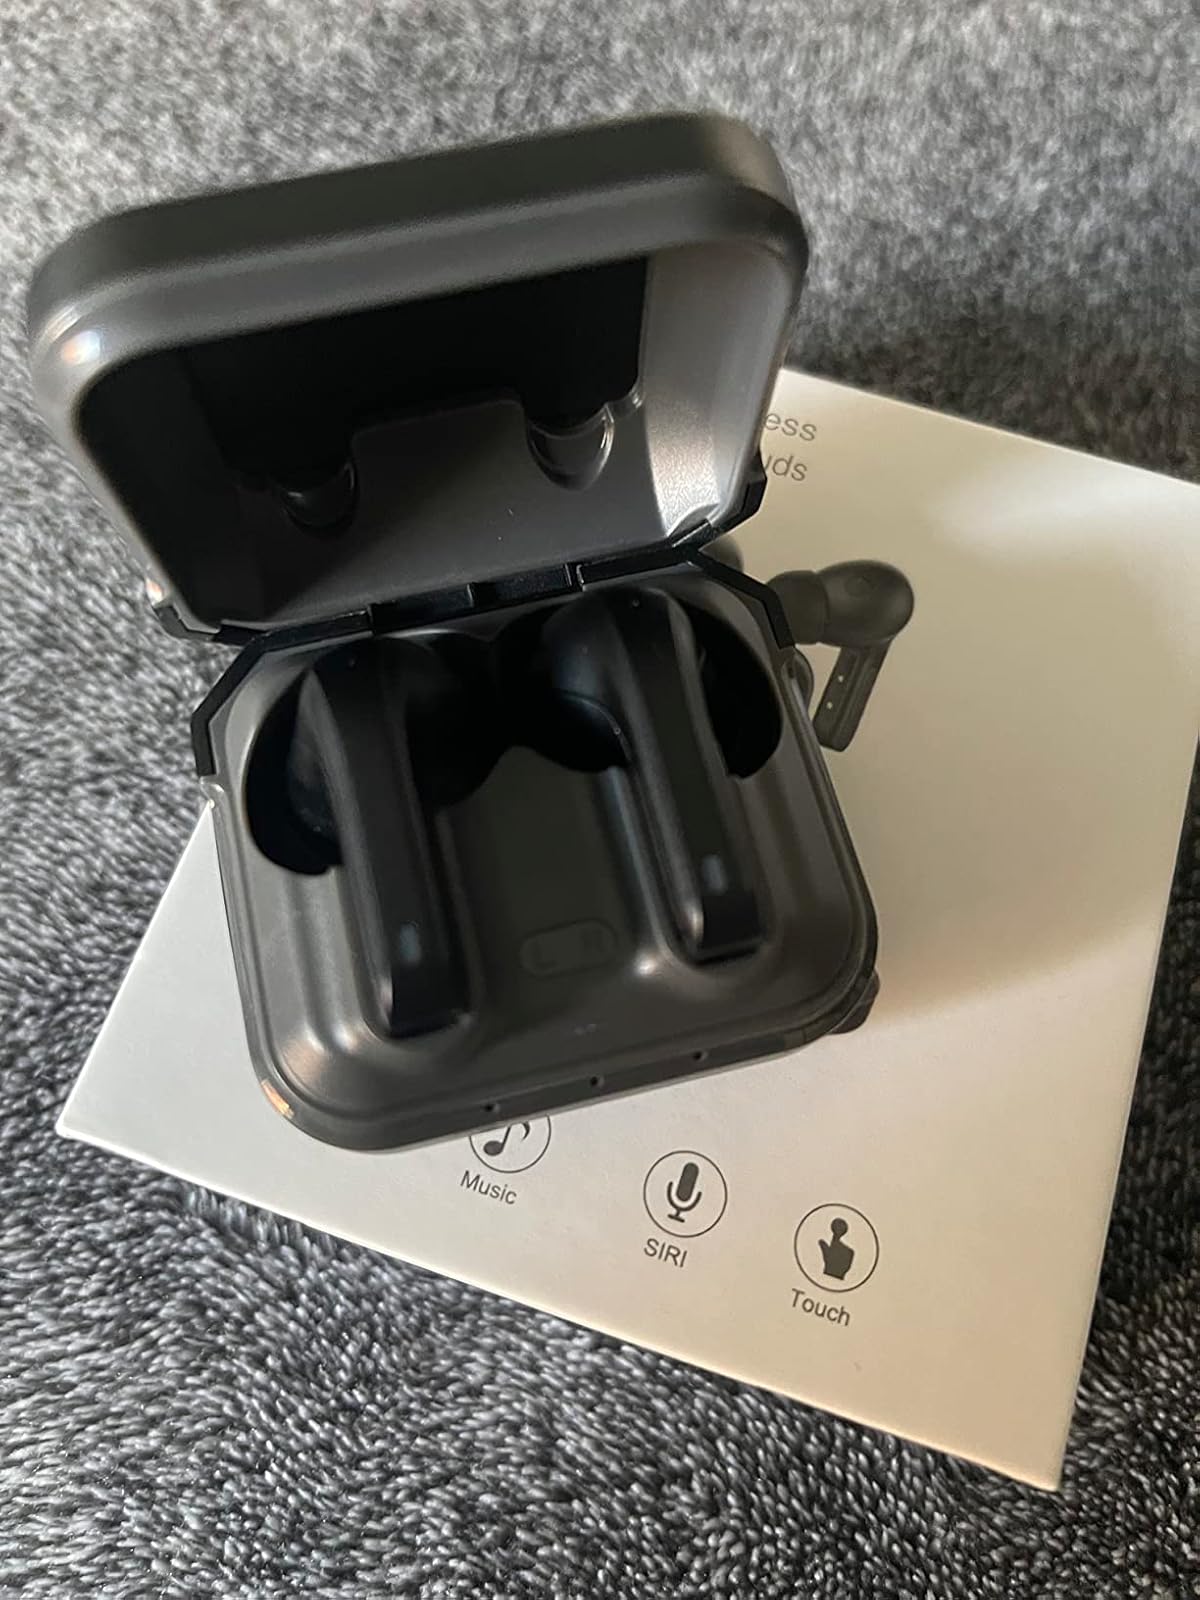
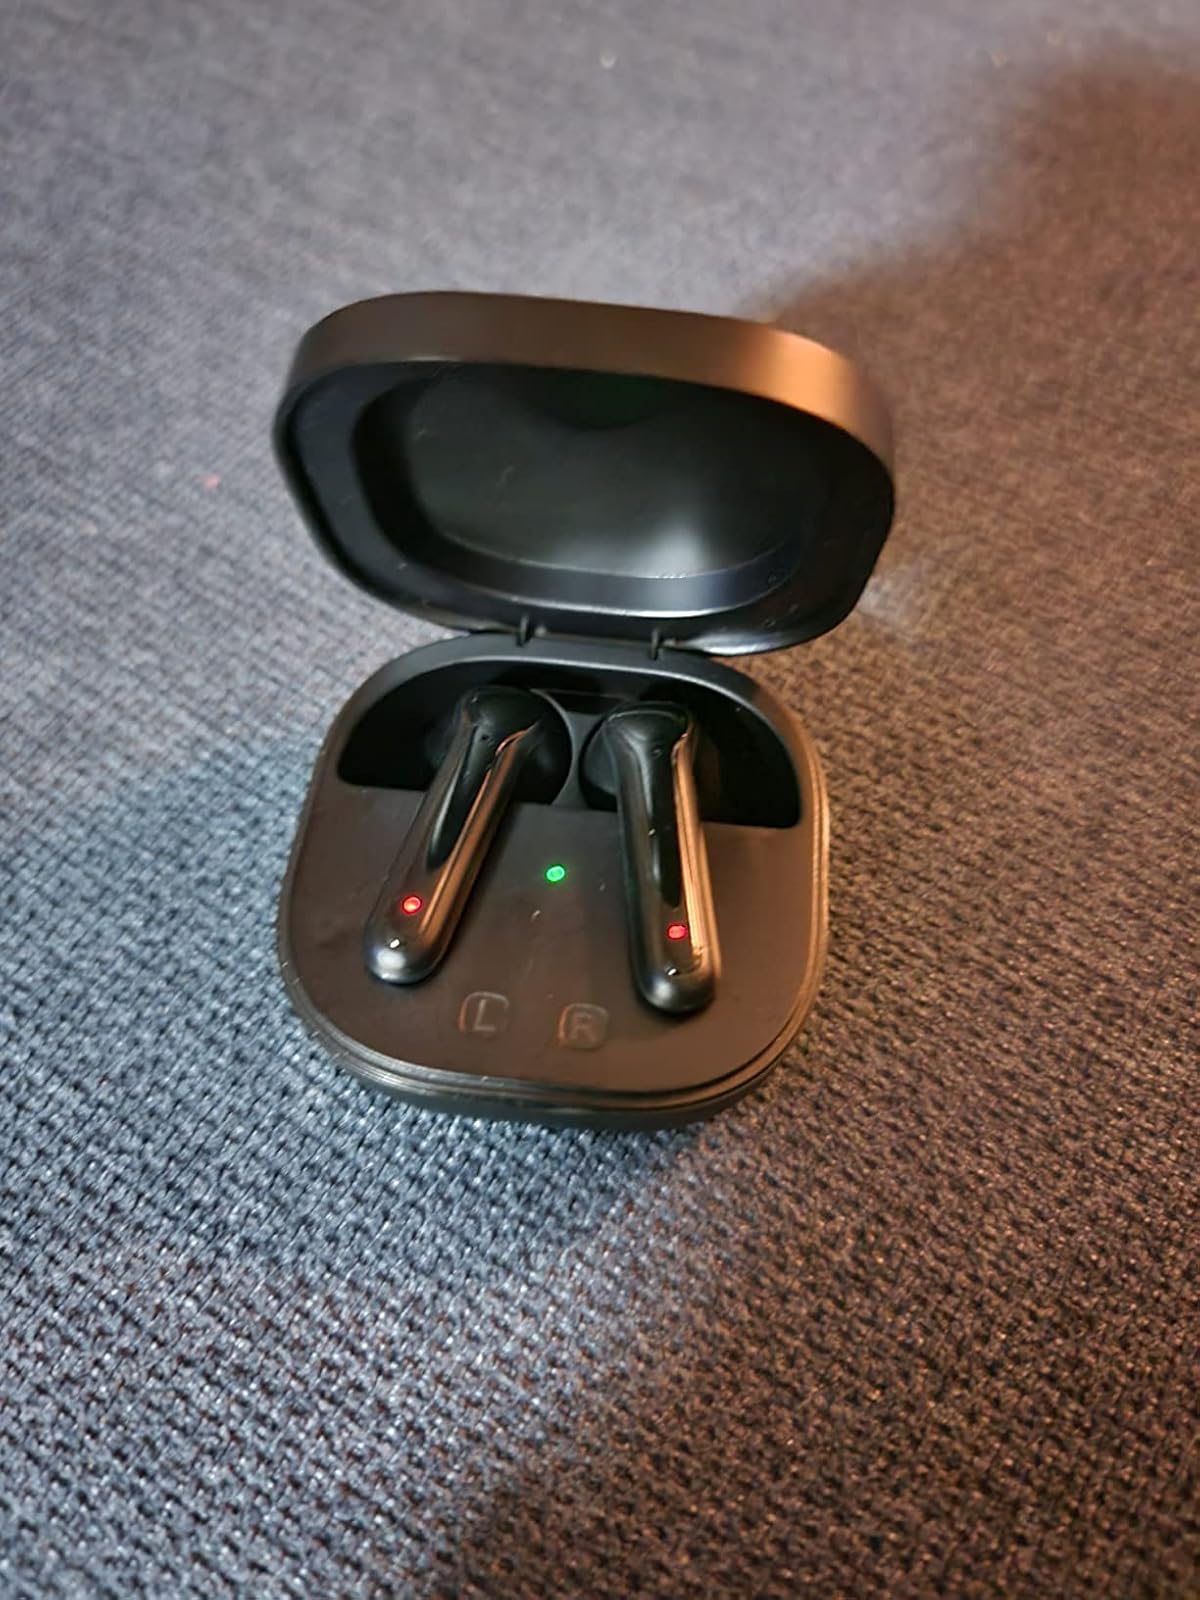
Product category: earbuds
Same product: no